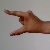
The image shows a hand gesture representing the letter 'Z' in Indian Sign Language.